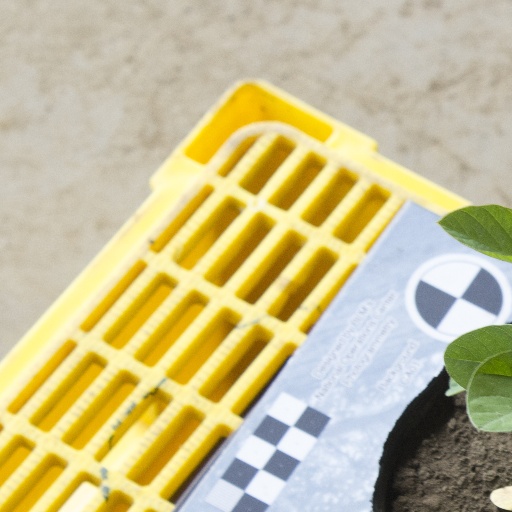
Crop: soybean